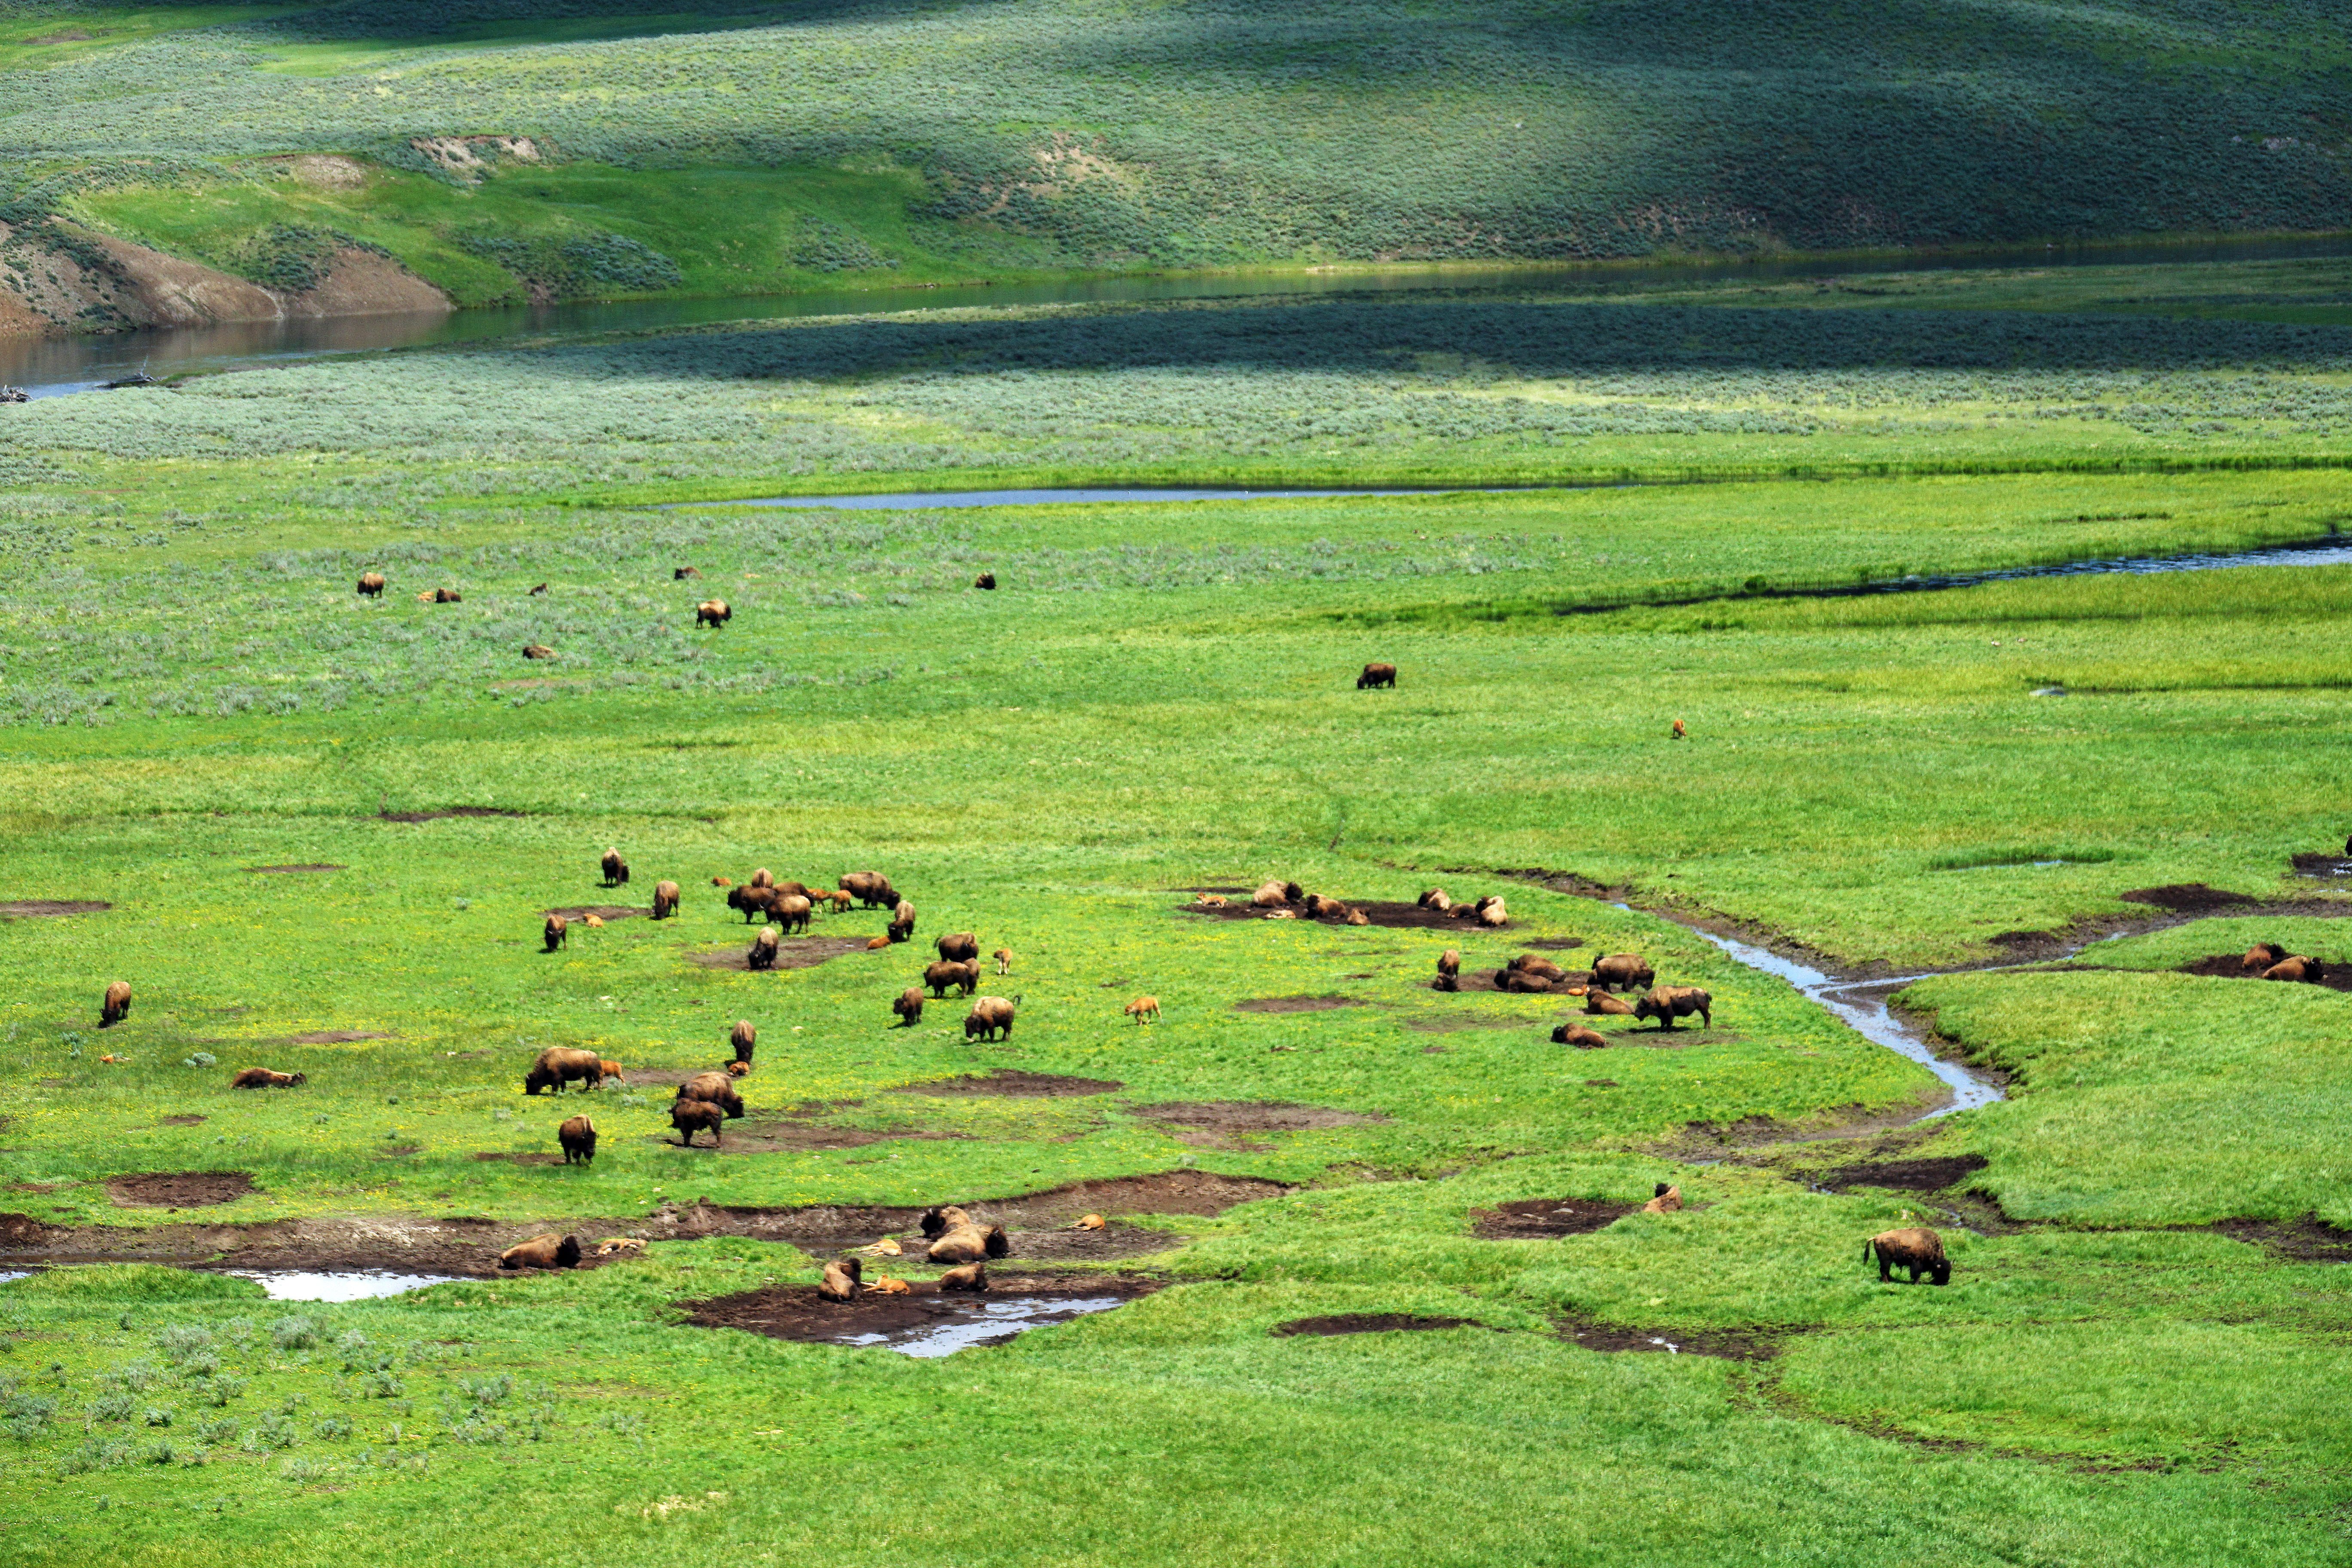
landscape, grass, marsh, wilderness, field, farm, meadow, prairie, hill, flower, green, pasture, grazing, soil, agriculture, savanna, plain, cool image, terrace, grassland, wetland, plateau, habitat, i, ecosystem, tundra, steppe, rural area, paddy field, natural environment, geographical feature, grass family